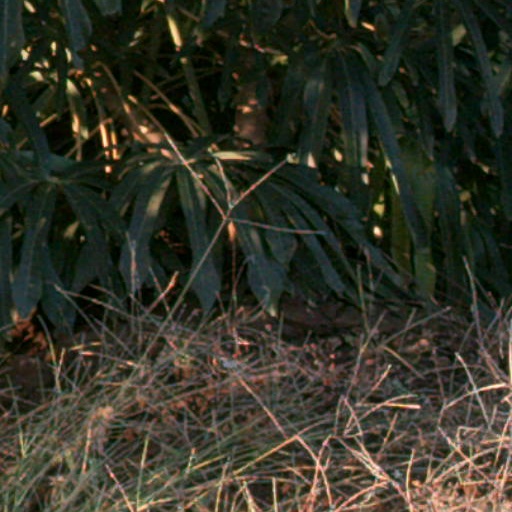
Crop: cassava